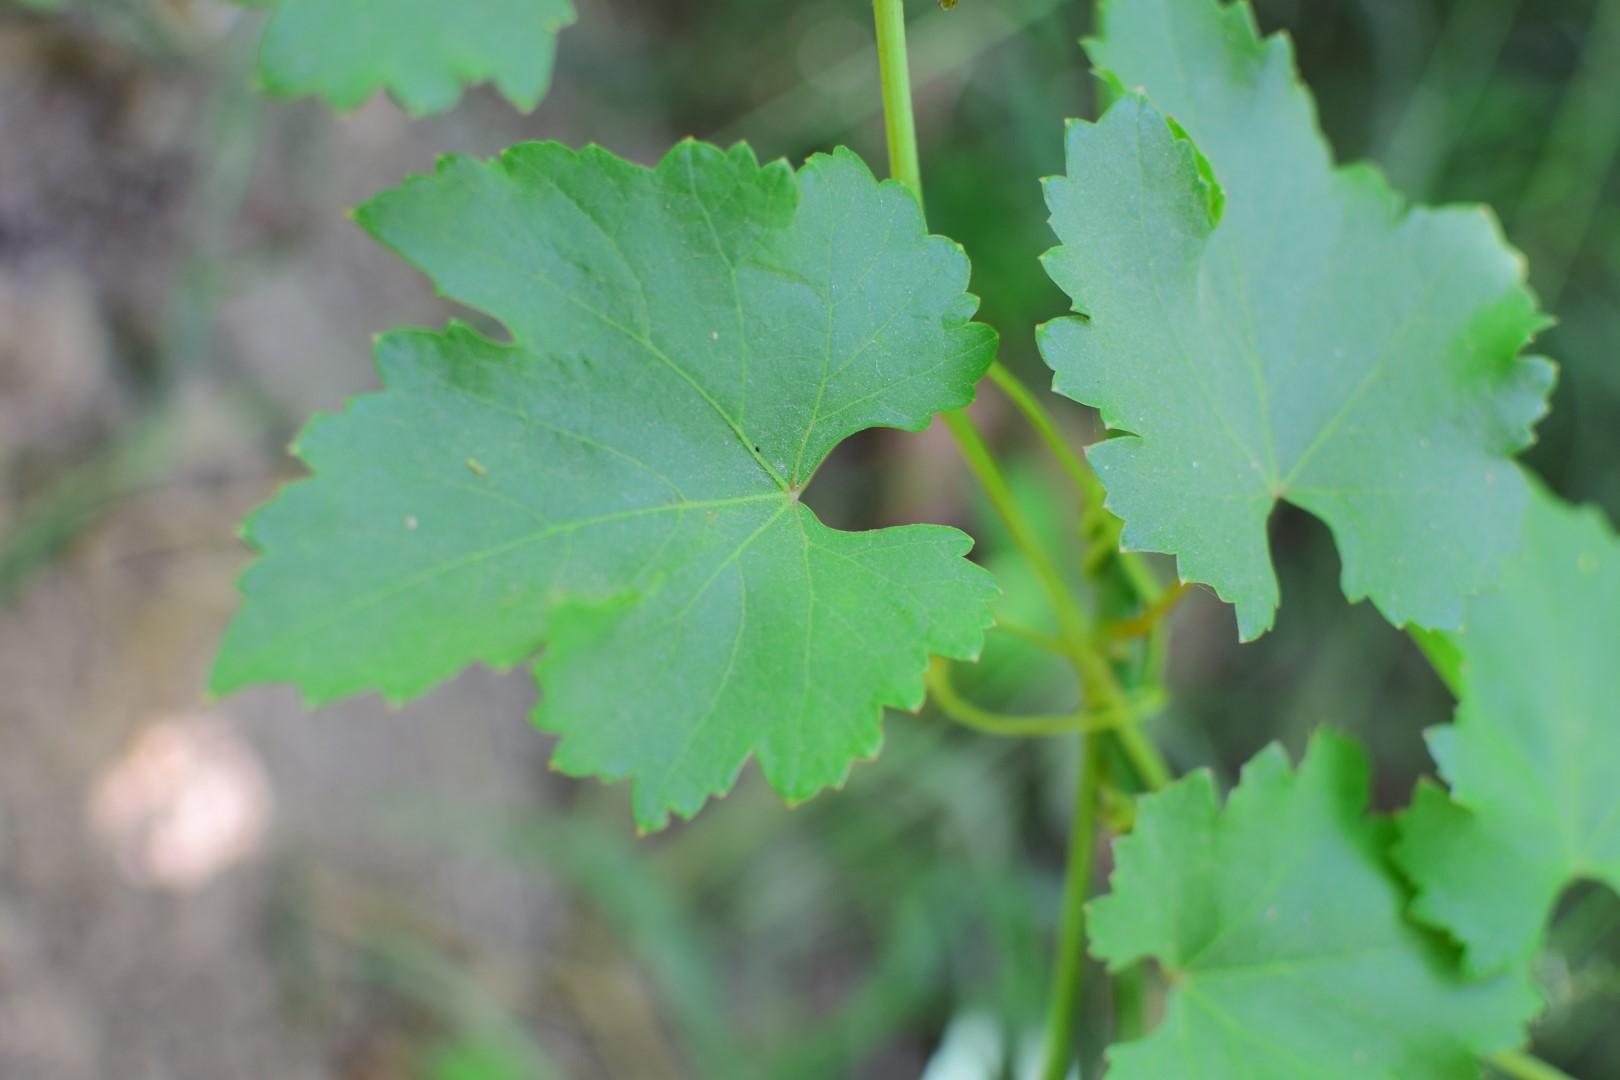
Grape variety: Frinsi